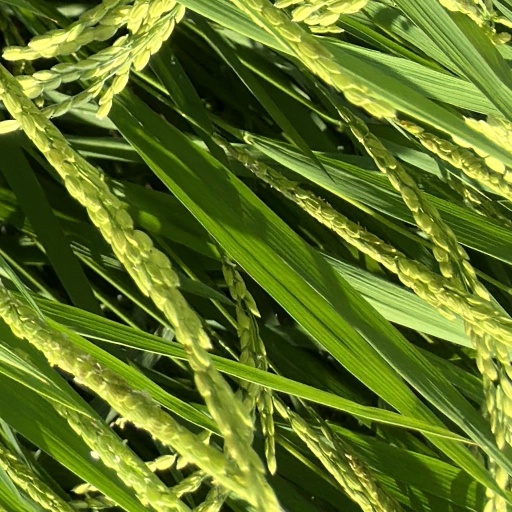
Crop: rice